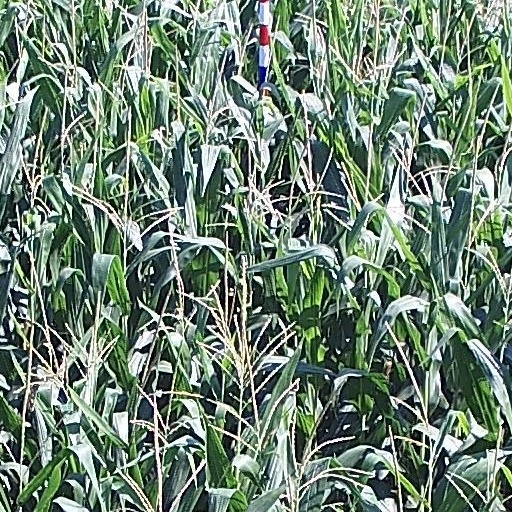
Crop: maize; corn